Rapla Parish

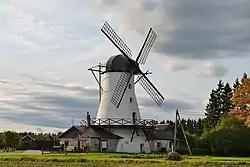
Windmill in Valtu village.

Rapla Parish is an Estonian municipality located in Rapla County. It has a population of 13,193 (as of 1 January 2019) and an area of 859 km.